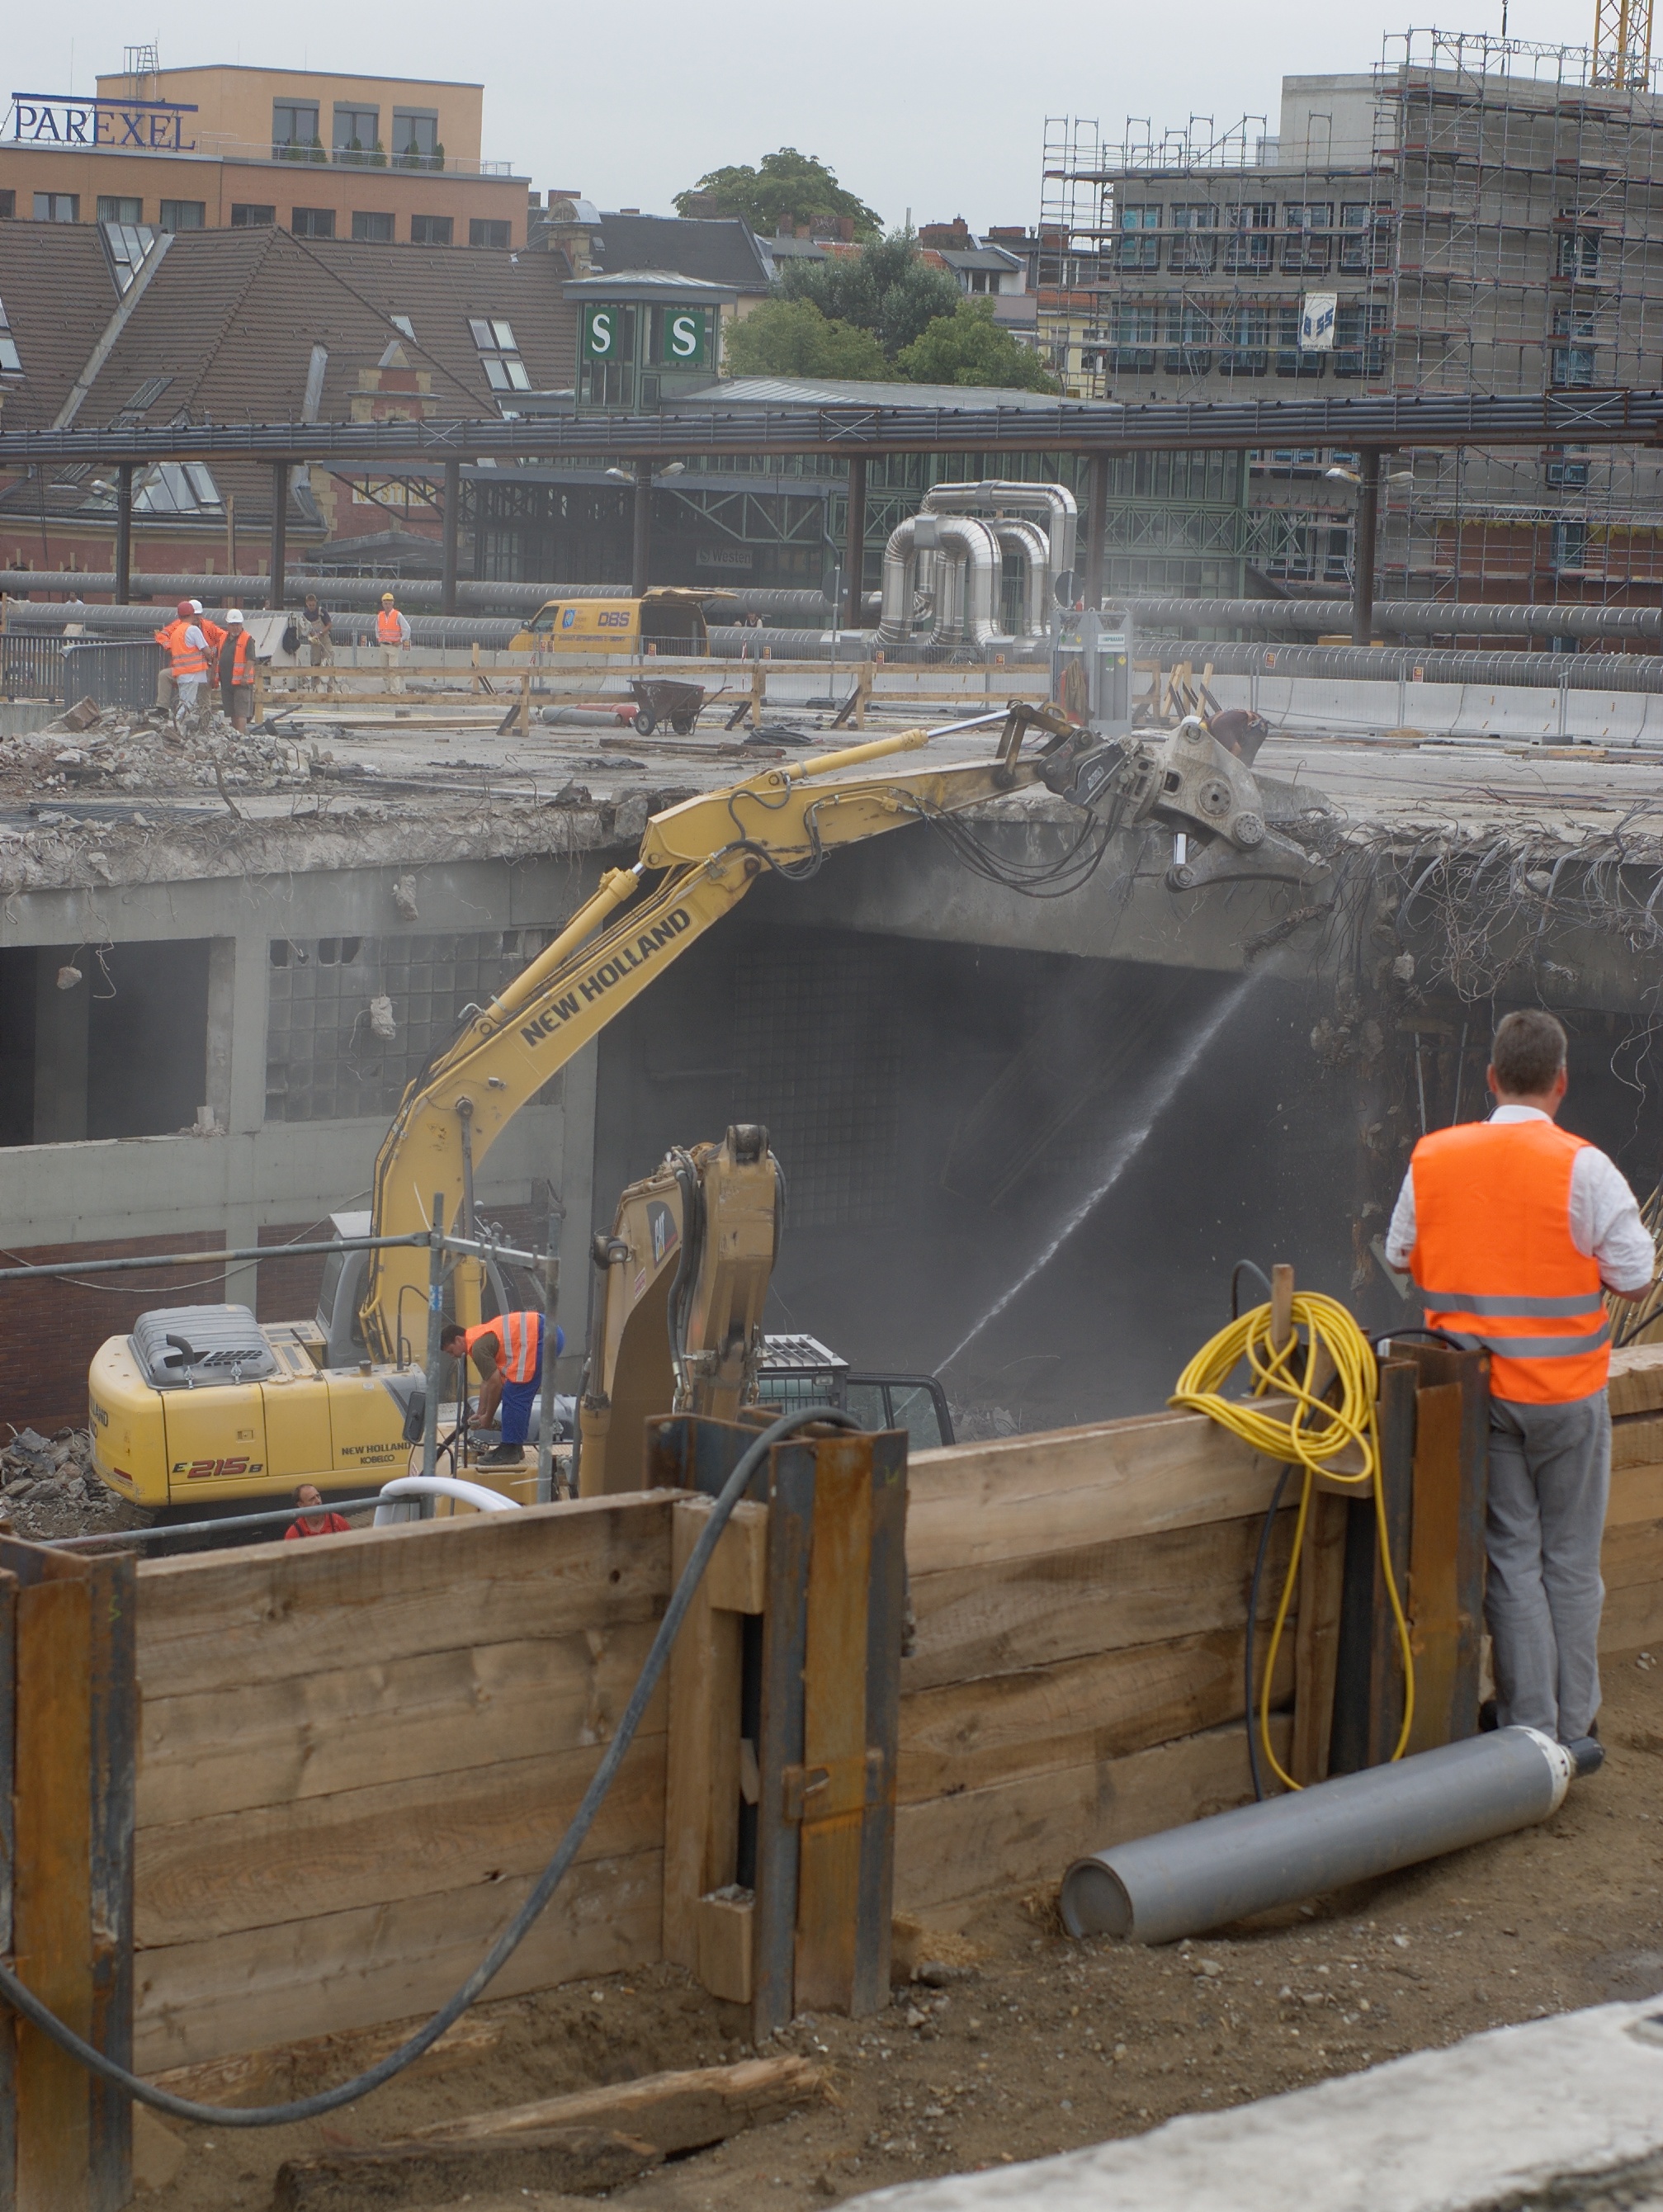
asphalt, construction, 50mm, gimp, germany, deutschland, berlin, pentax, demolition, lenstagged, steffenzahn, k100d, justpentax, fa50, fa50mm, smcpentaxfa11450mm, pentaxfa50mm, smcpfa50mmf14, spandauerdamm